Martha Washington Inn

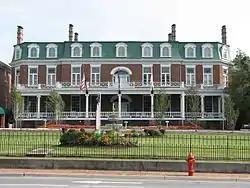
The Martha Washington Inn

The Martha Washington Inn is a historic hotel located in Abingdon, Virginia. Originally built in 1832 by General Francis Preston, hero of the War of 1812, for his family of nine children, over the course of the last 174 years, the building has served as an upscale women's college, a Civil War hospital and barracks, and as a residence for visiting actors of the Barter Theatre. In addition to hotel services, the inn now offers spa treatments.